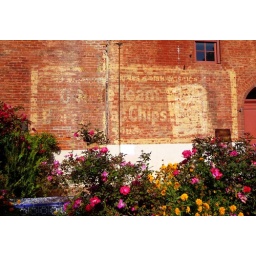
A faded advertisment on the red brick side of Peirano's Grocery, the oldest commercial brick building in the city.